Breeding programs at Zoo Basel

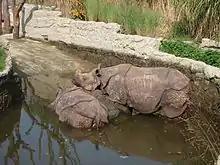
Rhinos in the outdoor exhibit

The Zoo Basel holds international studbook for the Indian rhinoceros since 1972 and coordinates since 1990 the European Endangered Species Programme (EEP), which ensures that the captive Indian rhinoceros population stays as genetically healthy as possible. One of the main reasons for Basel to have these studbooks is due to its successful breeding program.